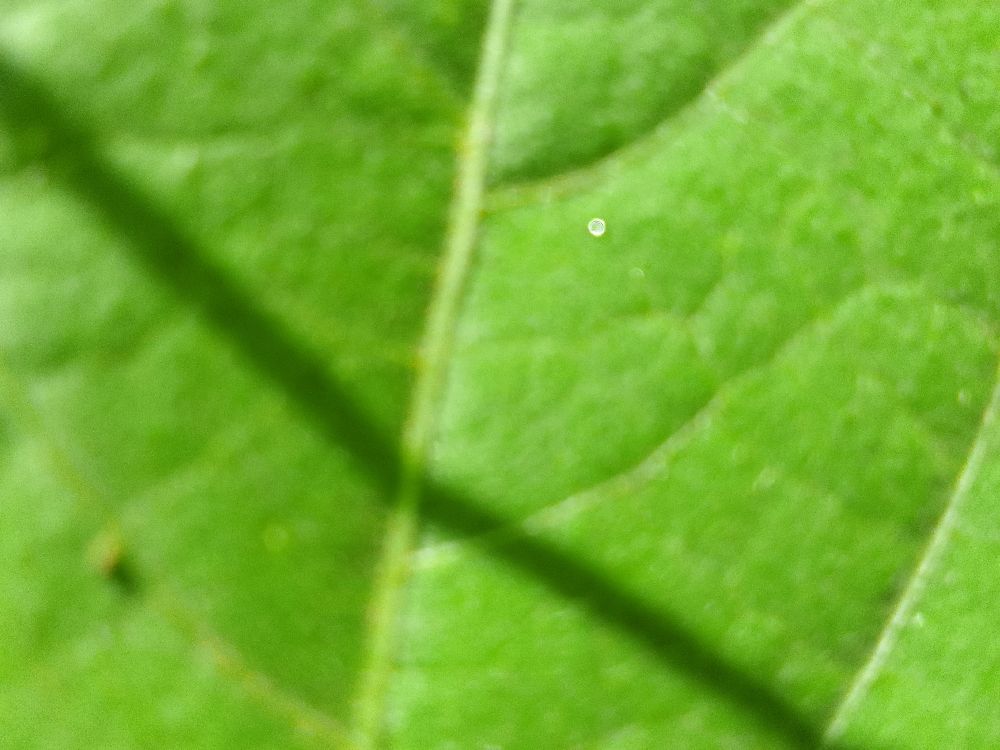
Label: healthy